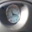
Label: clock